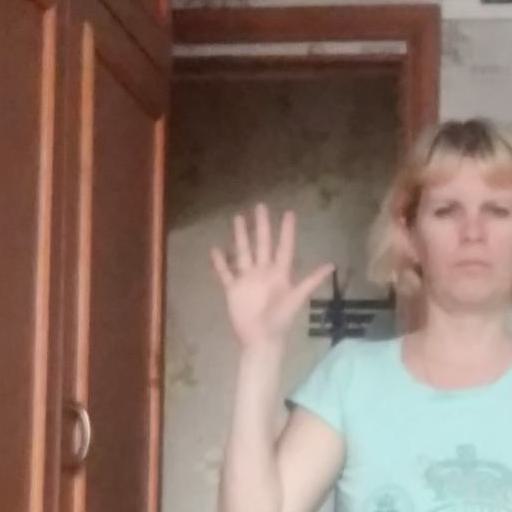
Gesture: palm